Tony Farrugia

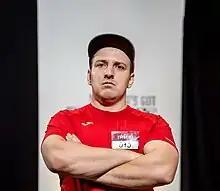
Tony "The Strongman" Farrugia

Tony "The Strongman" Farrugia, is a performing oldtime strongman from the isle of Malta who performed feats of strength shows during the 2010s and 2020s. Farrugia is known as "The Strongman" and is also known as the strongest man in Malta.